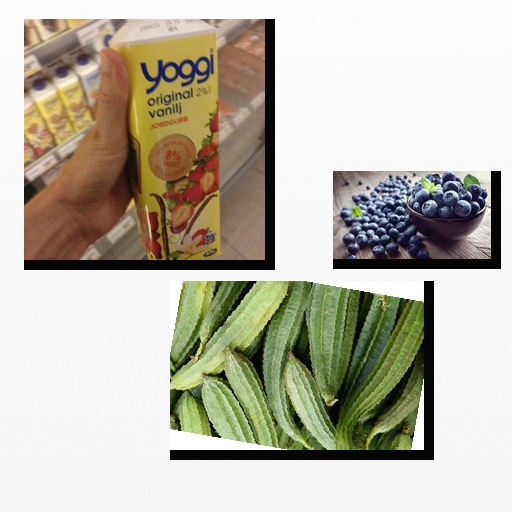
Food items: ridge_gourd, strawberry_yoghurt, blueberry